Formidable-class battleship

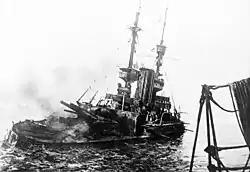
"Irresistible" listing and sinking in the Dardanelles, 18 March 1915. Photograph taken from the battleship

The ships of the "Formidable" class had uneventful peacetime careers. All three ships of the class served with the Mediterranean Fleet as their first station; in 1908, "Formidable" and "Irresistible" were recalled to the Channel Fleet, though the former remained there for just a year, transferring to the Home Fleet and then shortly thereafter to the Atlantic Fleet in 1909. That year, "Implacable" joined her sister ship in the Atlantic Fleet. Between 1911 and 1912, all three ships were assigned to the 5th Battle Squadron of the Home fleet, where they remained for the rest of their peacetime careers. Throughout their peacetime careers, the ships were repeatedly overhauled and had minor modifications carried out, including alterations to their light armament, addition of searchlights, and installation of improved fire-control and wireless systems.